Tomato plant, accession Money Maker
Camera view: bottom (45 deg); turntable rotation: 0 degrees
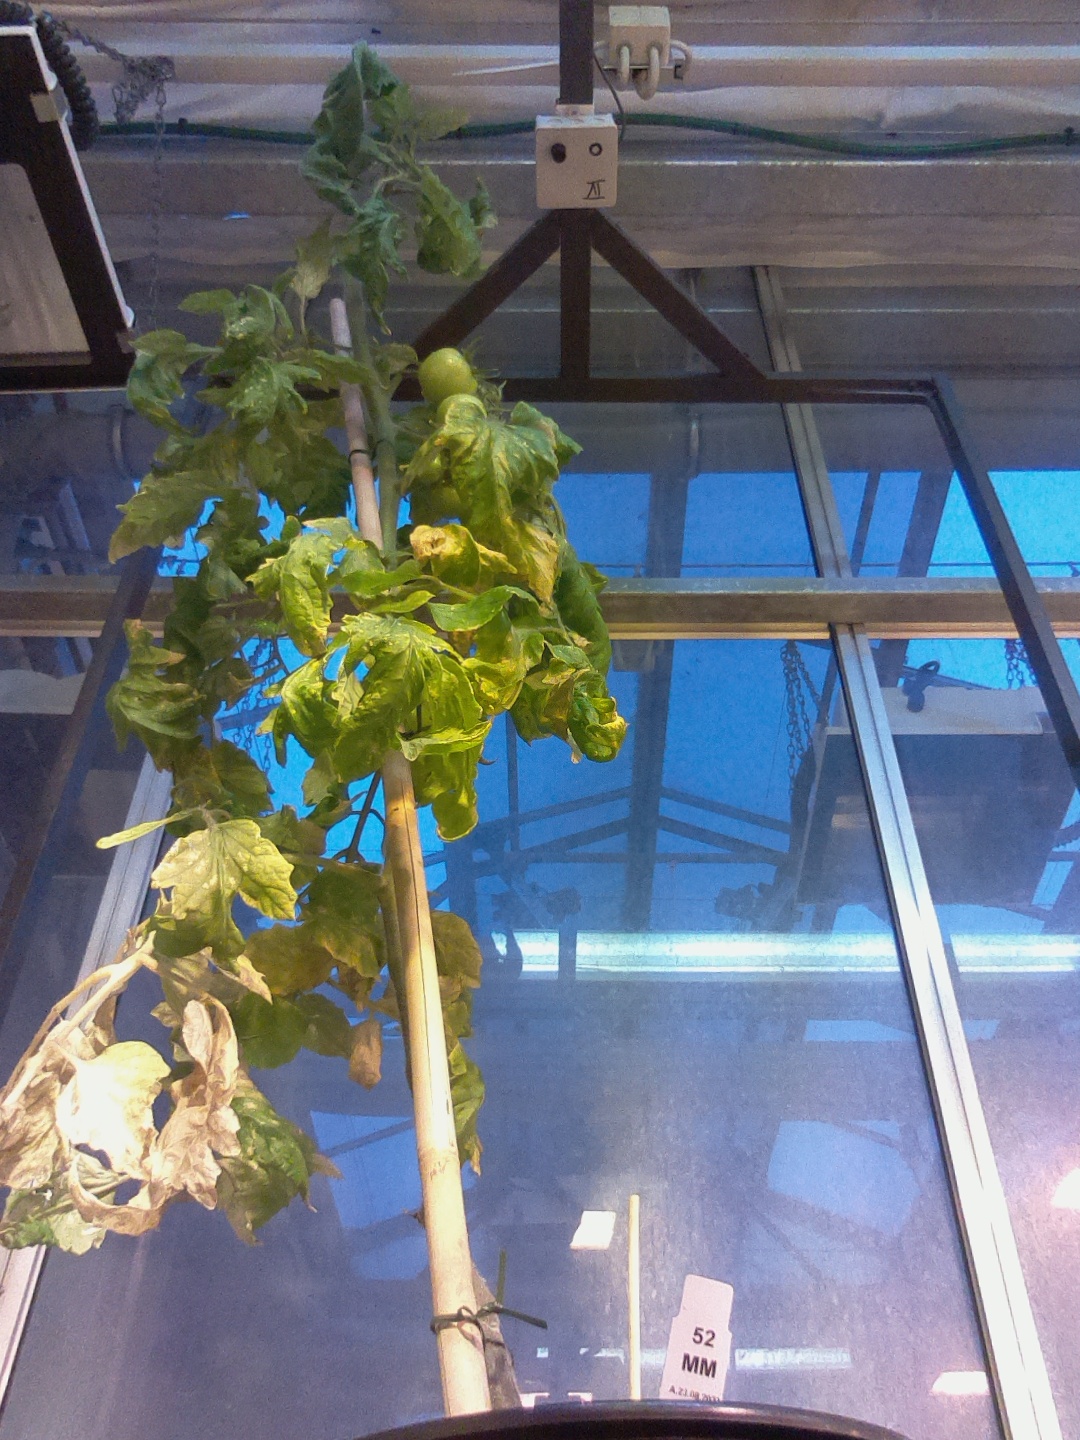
BBCH growth stage 78: 80% -90% of final fruit size